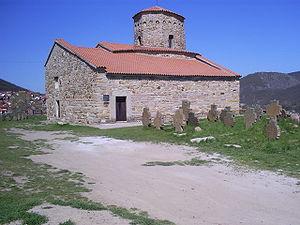
Novi Pazar, « le nouveau marché », est une ville de Serbie qui fait partie du district de Raška. Au recensement de 2011, la ville intra muros comptait 60 638 habitants et son territoire métropolitain, appelé Ville de Novi Pazar, 92 766.
Les monuments culturels d'importance exceptionnelle sont les monuments de Serbie qui possèdent le plus haut degré de protection.